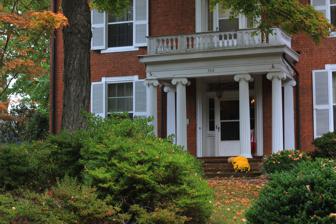
Building: Amiss–Palmer House
Country: United States of America
Year built: 1855
Historic house in Virginia, United States United States historic place Amiss–Palmer House U.S. National Register of Historic Places Virginia Landmarks Register Amiss–Palmer House, September 2012 Show map of Virginia Show map of the United States Location Mountain View Dr. and Penn St. off Eakin St., Blacksburg, Virginia Coordinates 37°13′36″N 80°24′27″W / 37.22667°N 80.40750°W / 37.22667; -80.40750 Area 3 acres (1.2 ha) Built c. 1855 ( 1855 ) Architectural style Greek Revival, double-pile center-passage MPS Montgomery County MPS NRHP reference No. 89001804 VLR No. 150-0014 Significant dates Added to NRHP November 13, 1989 Designated VLR June 20, 1989 Amiss–Palmer House , also known as the Palmer House, is a historic home located at Blacksburg , Montgomery County, Virginia .  It was built the 1850s, and is a two-storey three-bay brick house with a hipped roof and pattern-book Greek Revival style elements. These elements include the front portico and frieze .  It has a traditional double-pile center-passage form. Also on the property are the contributing kitchen, a two-storey three-bay log house and a smokehouse . It was listed on the National Register of Historic Places in 1989. References